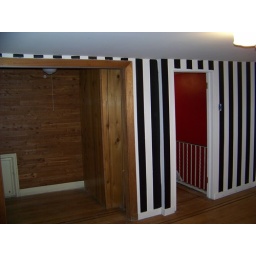
There's going to be a small thin metallic silver line dividing the white in half.